Bodzia Cemetery

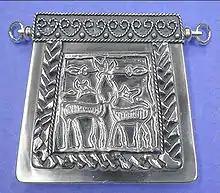
Silver kaptorga, similar to those found at Bodzia Cemetery

A sword was discovered in the grave of a 20 – 30-year-old man. From the positioning of the sword in relation to the body, it is supposed that the hilt may have been laid atop the man's shoulder, fastened with a type of bandolier. The original length of the sword is suspected to be approximately one metre, weighing 855 grams. The iron sword's hilt had silver inlays, as well as geometric ornaments of unique character, leading Kara to believe the sword was a special commission. The quality of the sword, as well as the unique decorations, indicated that it was probably a ceremonial weapon that also functioned as a combat sword.